New York City Police Department corruption and misconduct

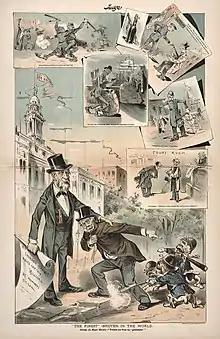
Civilian asking New York Mayor Abram Hewitt for protection from the police, Judge, 1887

Throughout the history of the New York City Police Department, numerous instances of corruption, misconduct, and other allegations of such, have occurred. Over 12,000 cases resulted in lawsuit settlements totaling over $400 million during a five-year period ending in 2014. In 2019, misconduct lawsuits cost the taxpayer $68,688,423, a 76 percent increase over the previous year, including about $10 million paid out to two exonerated individuals who had been falsely convicted and imprisoned.